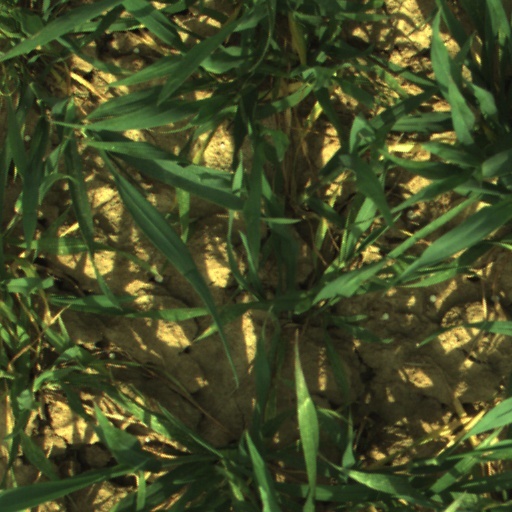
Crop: wheat